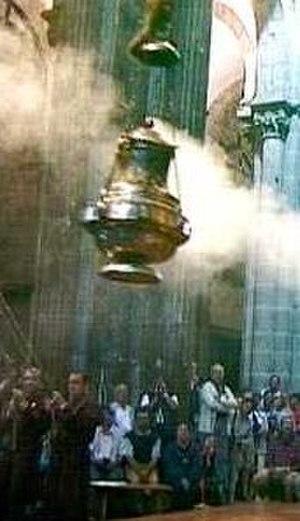
Le Botafumeiro de la cathedral de Saint Jacques de Compostelle
L' Année Sainte Compostellane ou Jubilaire survient chaque fois que la fête de saint Jacques, le 25 juillet, tombe un dimanche, ce qui se produit quatre fois tous les vingt-huit ans. Ceci arrive avec une cadence régulière tous les 6-5-6-11 ans. Il en résulte qu'en chaque siècle ont lieu treize à quinze Années jubilaires, quatorze étant la fréquence la plus commune. Ont été Années jubilaires 1993, 1999, 2004, 2010, la prochaine sera 2021.